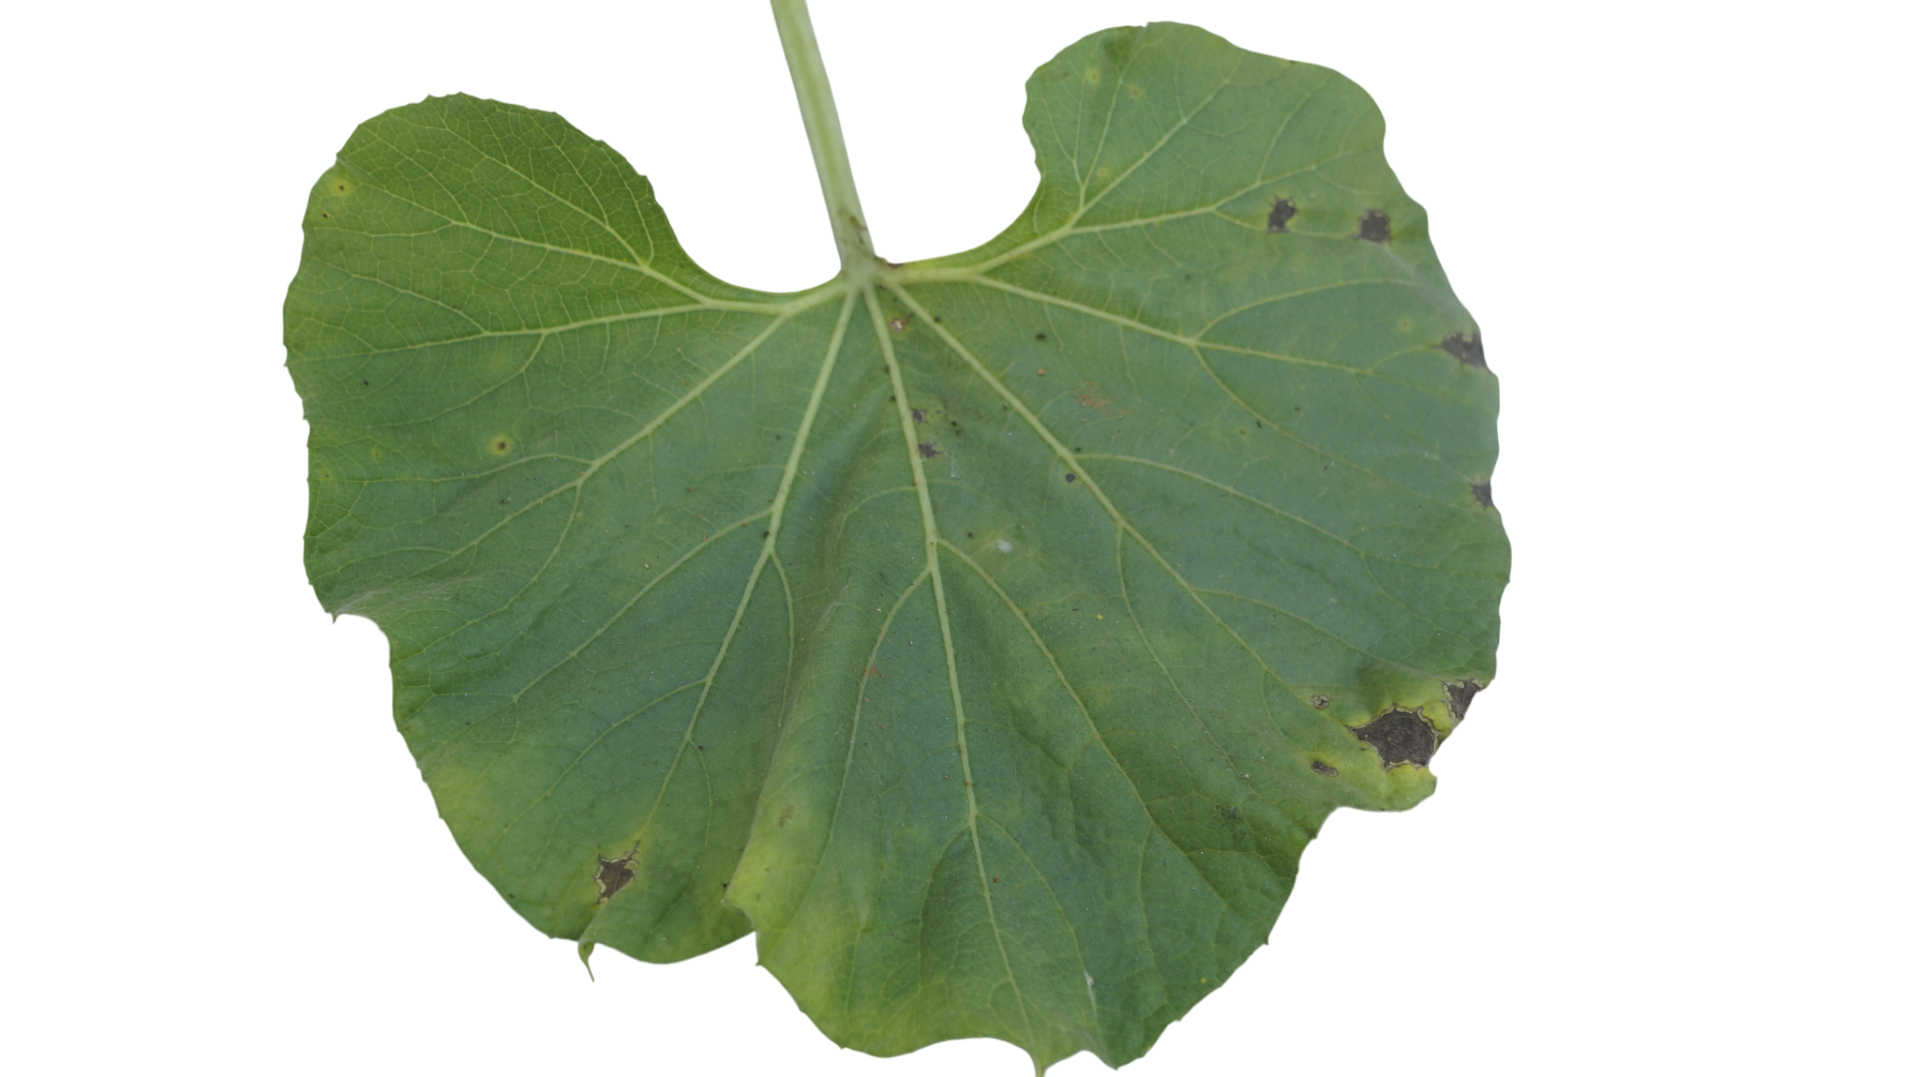
Crop: Bottle Gourd
Label: Anthracnose